TL Ultralight TL-32 Typhoon

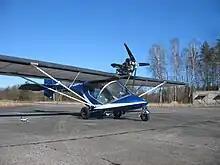

The cockpit is beneath the wing, with side-by-side seats, enclosed and with deep glazing. Below it the Typhoon has a short legged, fixed tricycle undercarriage, with small mainwheels enclosed in fairings. The engine, typically a Rotax two-stroke in the 37 kW (50 hp) to 48 kW (64 hp) range like the Rotax 462, 503 or 582, is mounted, uncowled, on the upper side of a horizontal beam from within the wing.